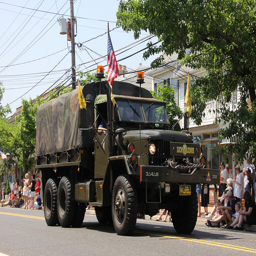
An army truck with an American Flag on it riding down a rode.
An army truck driving down the road passing people.
A very large green military truck on a road with spectators.
A truck of some sort moving along a road during a parade.
An army vehicle is traveling down the road while people watch.